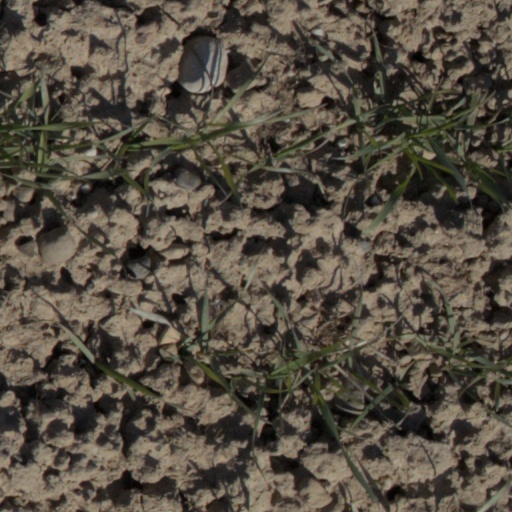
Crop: wheat